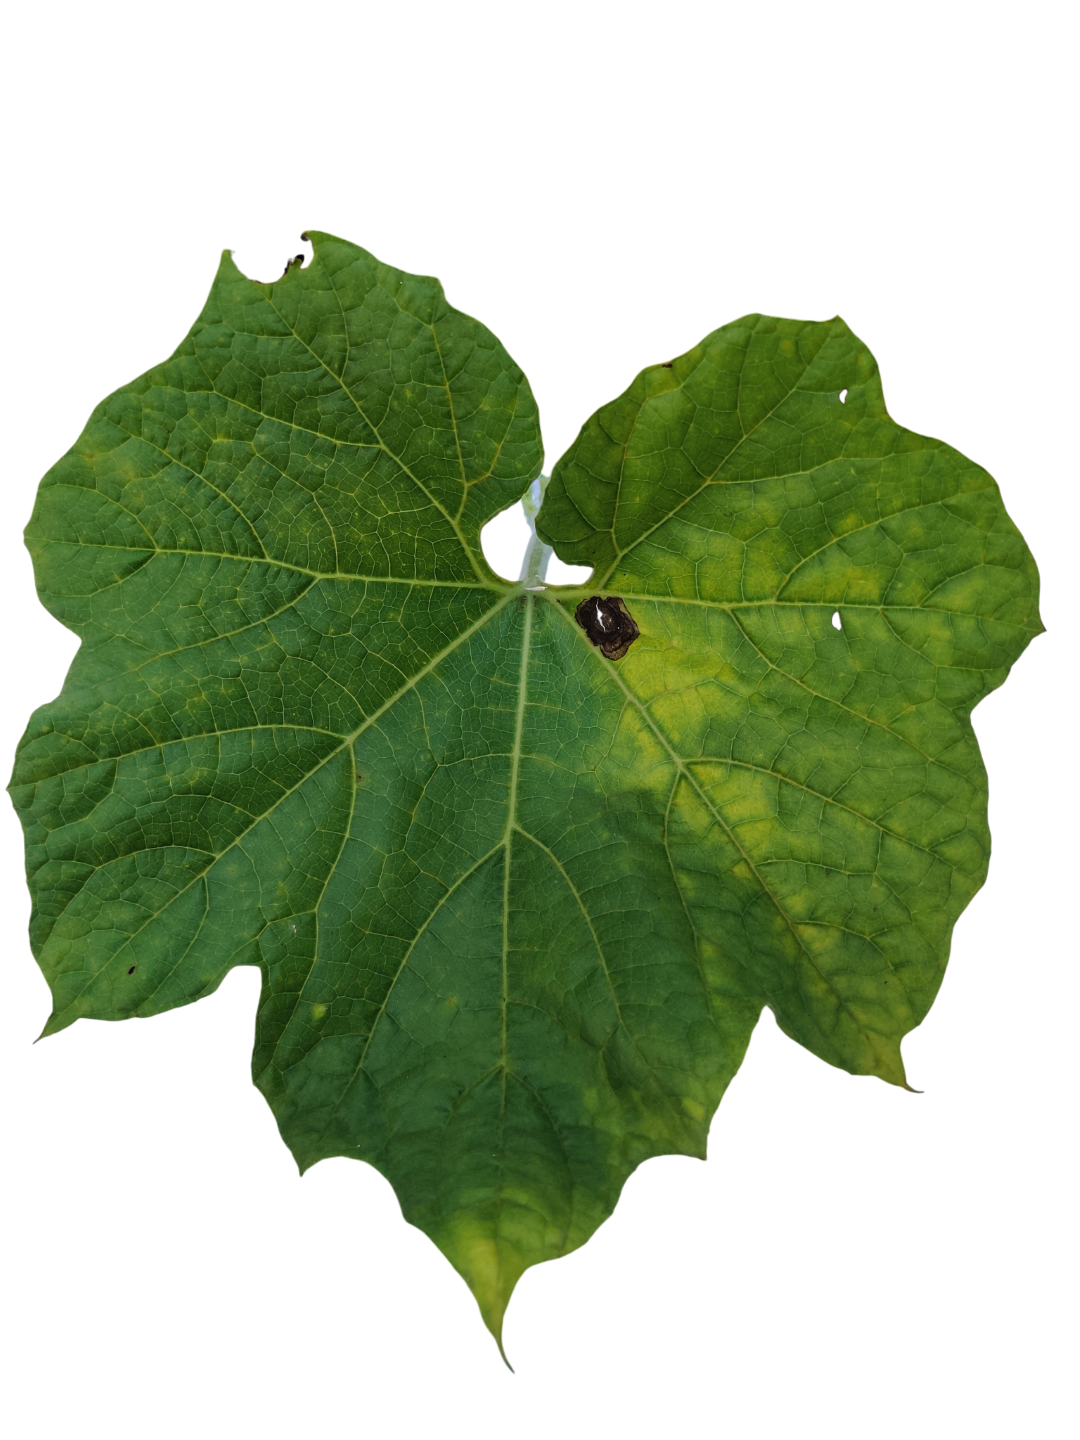
Crop: Bottle Gourd
Label: Downy_Mildew